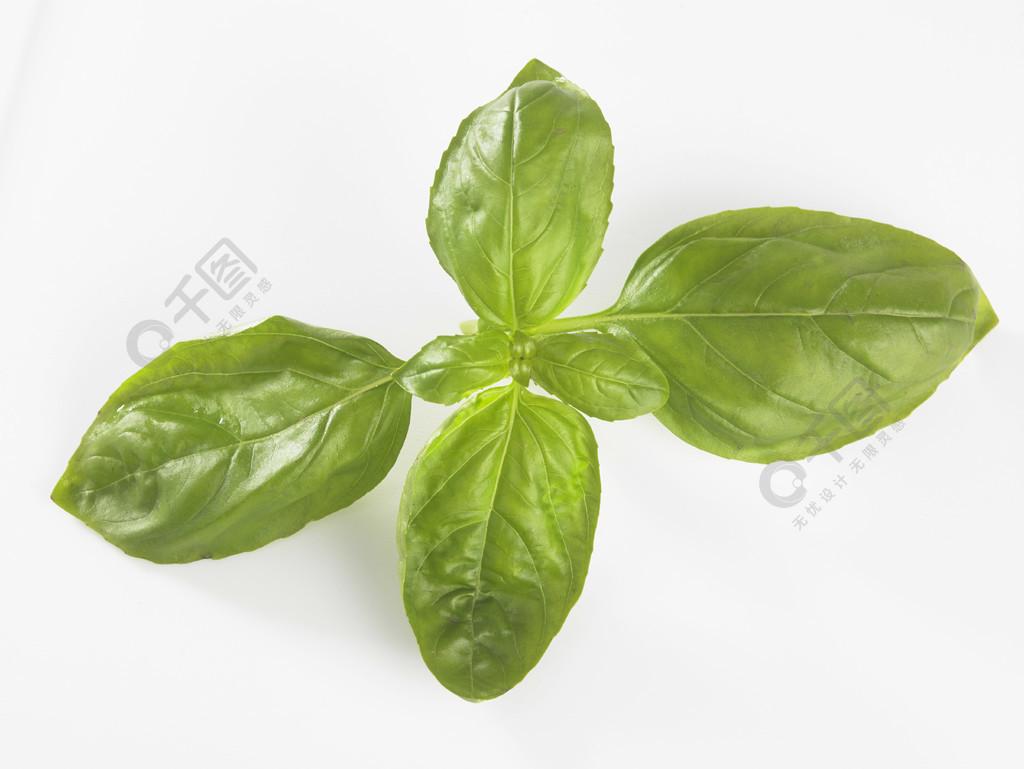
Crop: unknown
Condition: basil